Llanelly and Mynydd Mawr Railway

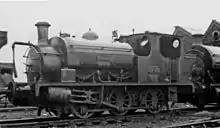
0-6-0 saddle-tank No. 359 'Hilda' at Danygraig Locomotive Depot 1946

Following absorption by the Great Western Railway, pannier tanks were in common use on the line. These continued under British Railways until phasing out of steam in the 1960s. In 1965 0-6-0 PT 1607 of Llanelli shed 87F was purchased by the National Coal Board and worked at Cynheidre Colliery until 1969 when it was condemned with a cracked frame, and was subsequently scrapped on site. In the later years of the line Class 37 diesel locomotives were the main form of traction, supplemented by Class 08 diesel shunting locos until the closure of the Cynheidre North section.